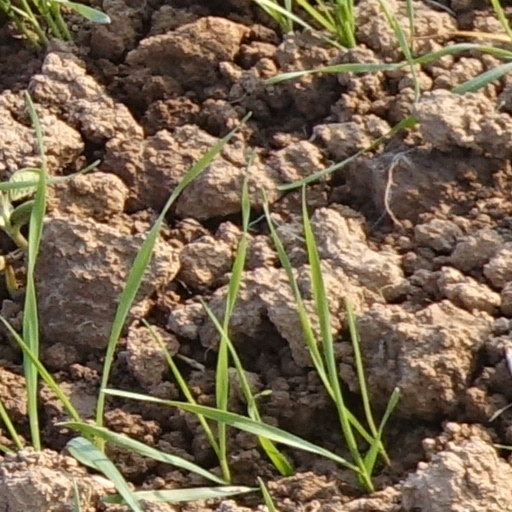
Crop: wheat